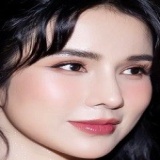
diễn viên Diệp Lâm Anh